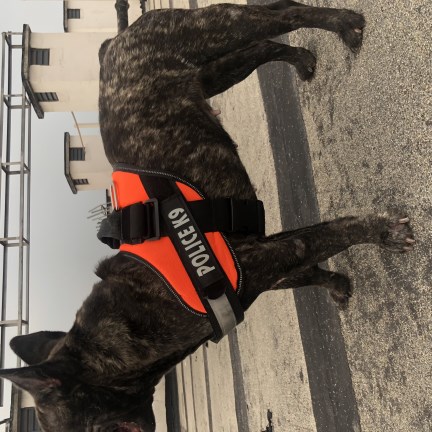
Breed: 1121-n000002-French_bulldog